Battle of Hussainiwala

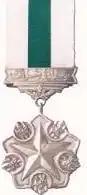
Sitara-e-Jurat, awarded to the 41 Baloch.

Upon the withdrawal of the 15 Punjab from Hussainiwala, the village fell to the Pakistani Army. The Pakistani Army would withdraw from both Hussainiwala and Kaiser-e-Hind on 17 December 1971 after the end of the war.